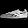
Label: Sneaker